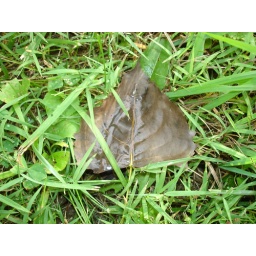
Cottonwood tree leaf with water in it in our yard.